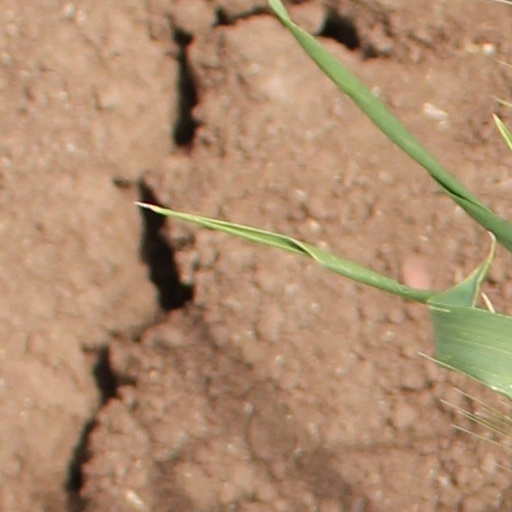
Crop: wheat